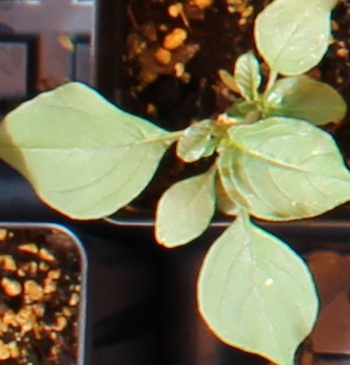
Label: Redroot Pigweed